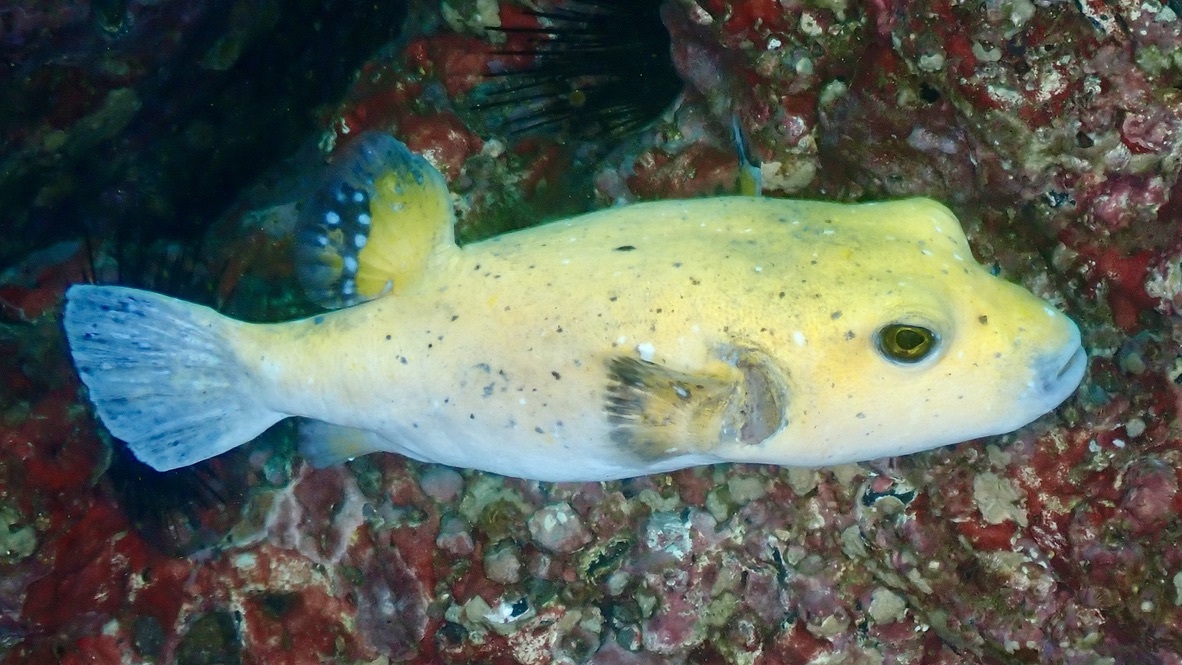
Arothron meleagris (Guineafowl Puffer)